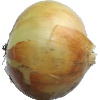
Label: white_onion